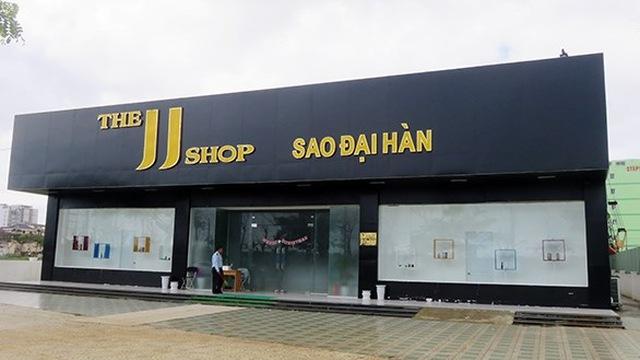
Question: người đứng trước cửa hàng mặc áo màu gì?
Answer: màu xanh da trời